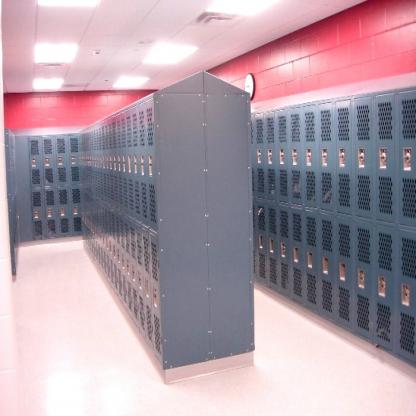
Scene: Indoor